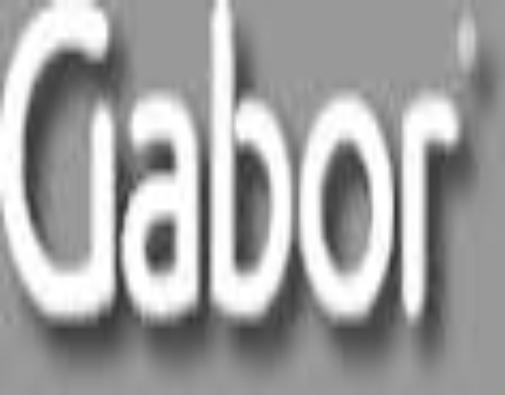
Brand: Gabor
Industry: Clothes